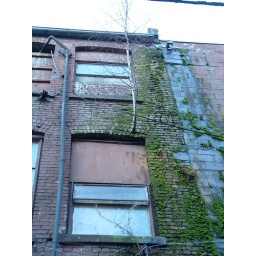
A tree growing out of a building in Vancouver's downtown eastside.